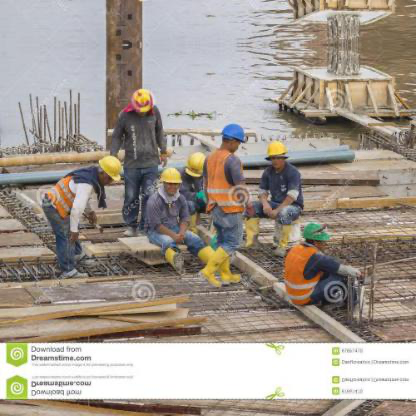
Objects in the image:
label: helmet
label: helmet
label: helmet
label: helmet
label: helmet
label: helmet
label: helmet